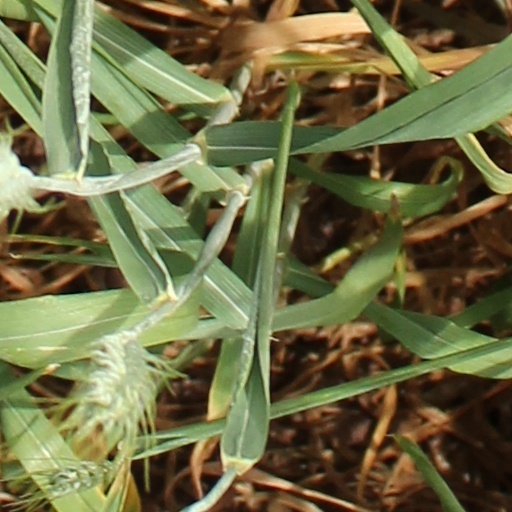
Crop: wheat